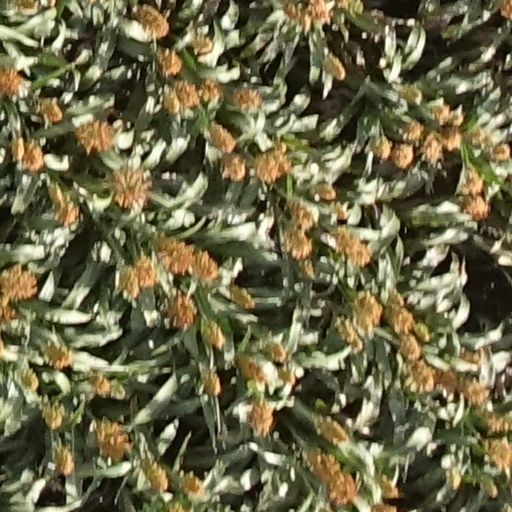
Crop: sorghum